Velters Cornewall

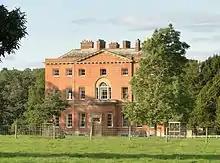
Moccas Court

He was born in 1697, the second surviving son of Henry Cornewall, and the first with his second wife Susanna. He was educated at Christ Church, Oxford, where he matriculated on 8 July 1714 and entered Lincoln's Inn. He succeeded his father in 1717, inheriting property in Herefordshire which included Moccas Park.